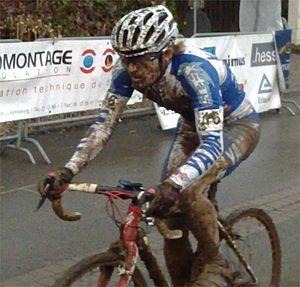
Christian Helmig est un coureur cycliste luxembourgeois, né le 17 mai 1981. Il est spécialiste du cyclo-cross, et a été membre de 2013 a 2015 de la formation professionnelle Differdange-Losch.